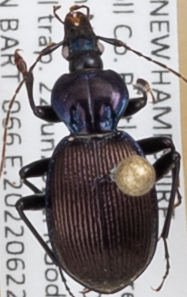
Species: Sphaeroderus canadensis canadensis
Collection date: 2022-06-22
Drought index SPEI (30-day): -1.058
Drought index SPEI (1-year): -0.362
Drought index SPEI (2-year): -1.13